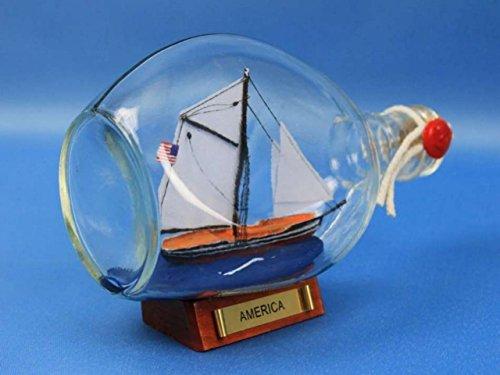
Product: Hampton Nautical America Sailboat in A Glass Bottle, 7"
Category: Toys & Games | Hobbies | Models & Model Kits | Model Kits | Watercraft Kits
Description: Arrives fully assembled with all Sails mounted real glass bottle with a classic style.
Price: $14.99